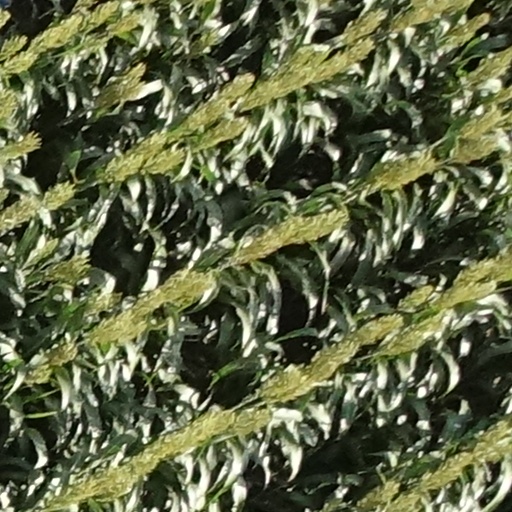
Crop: sorghum